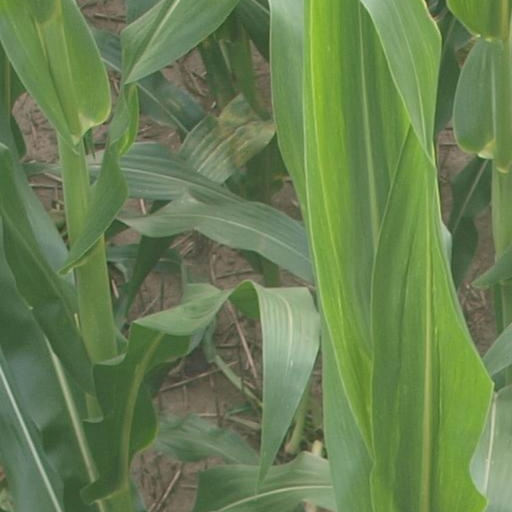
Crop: maize; corn